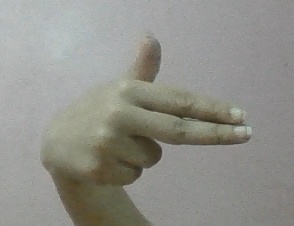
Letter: ghain